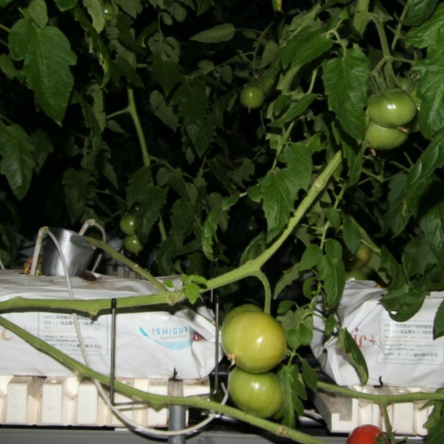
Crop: tomato